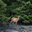
Label: deer